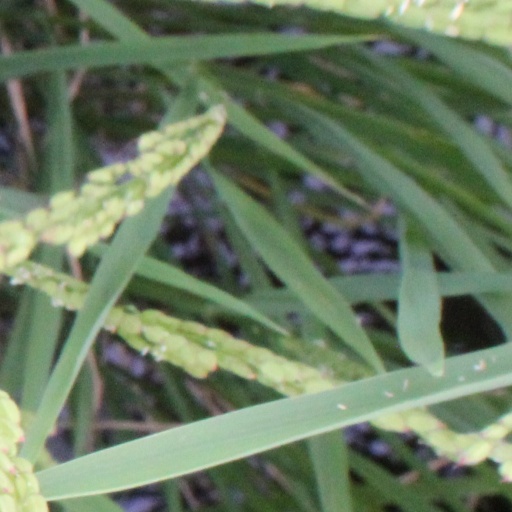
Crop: rice